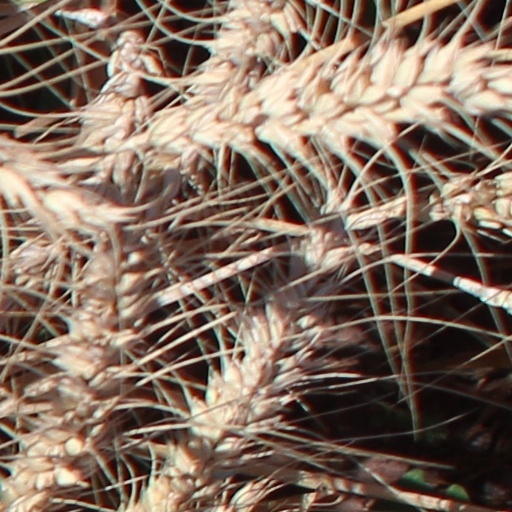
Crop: wheat